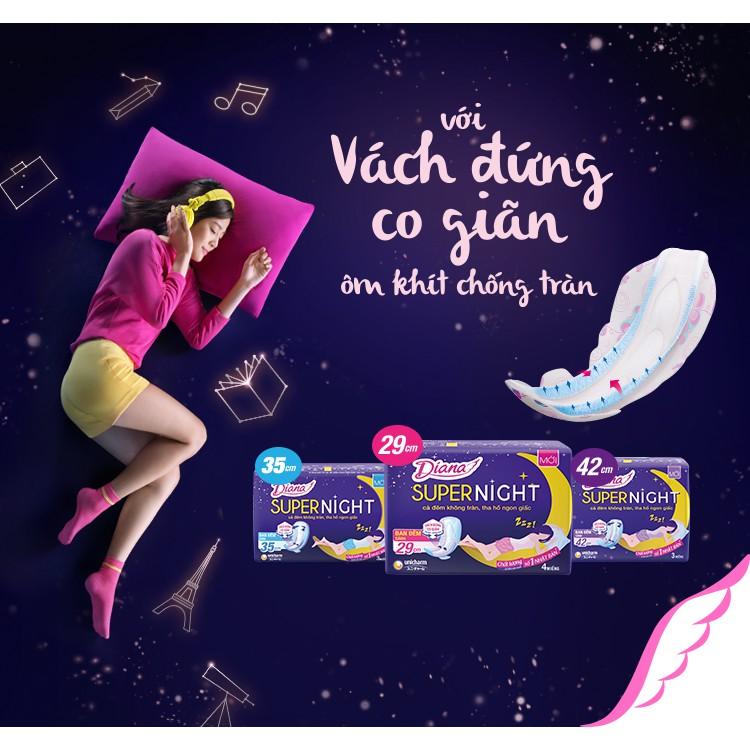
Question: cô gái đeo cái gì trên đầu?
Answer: cô ấy đeo cái tai nghe màu vàng